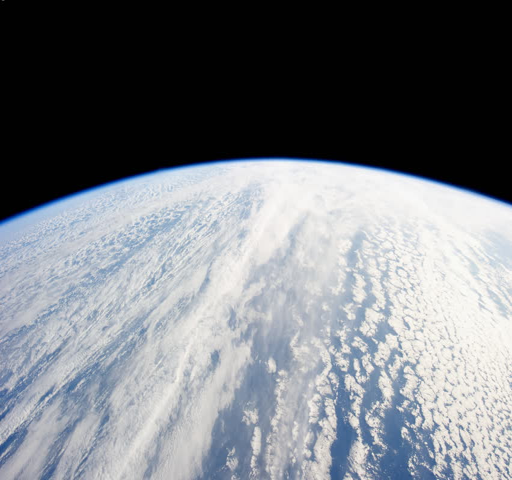
satellite over planet from day to night .